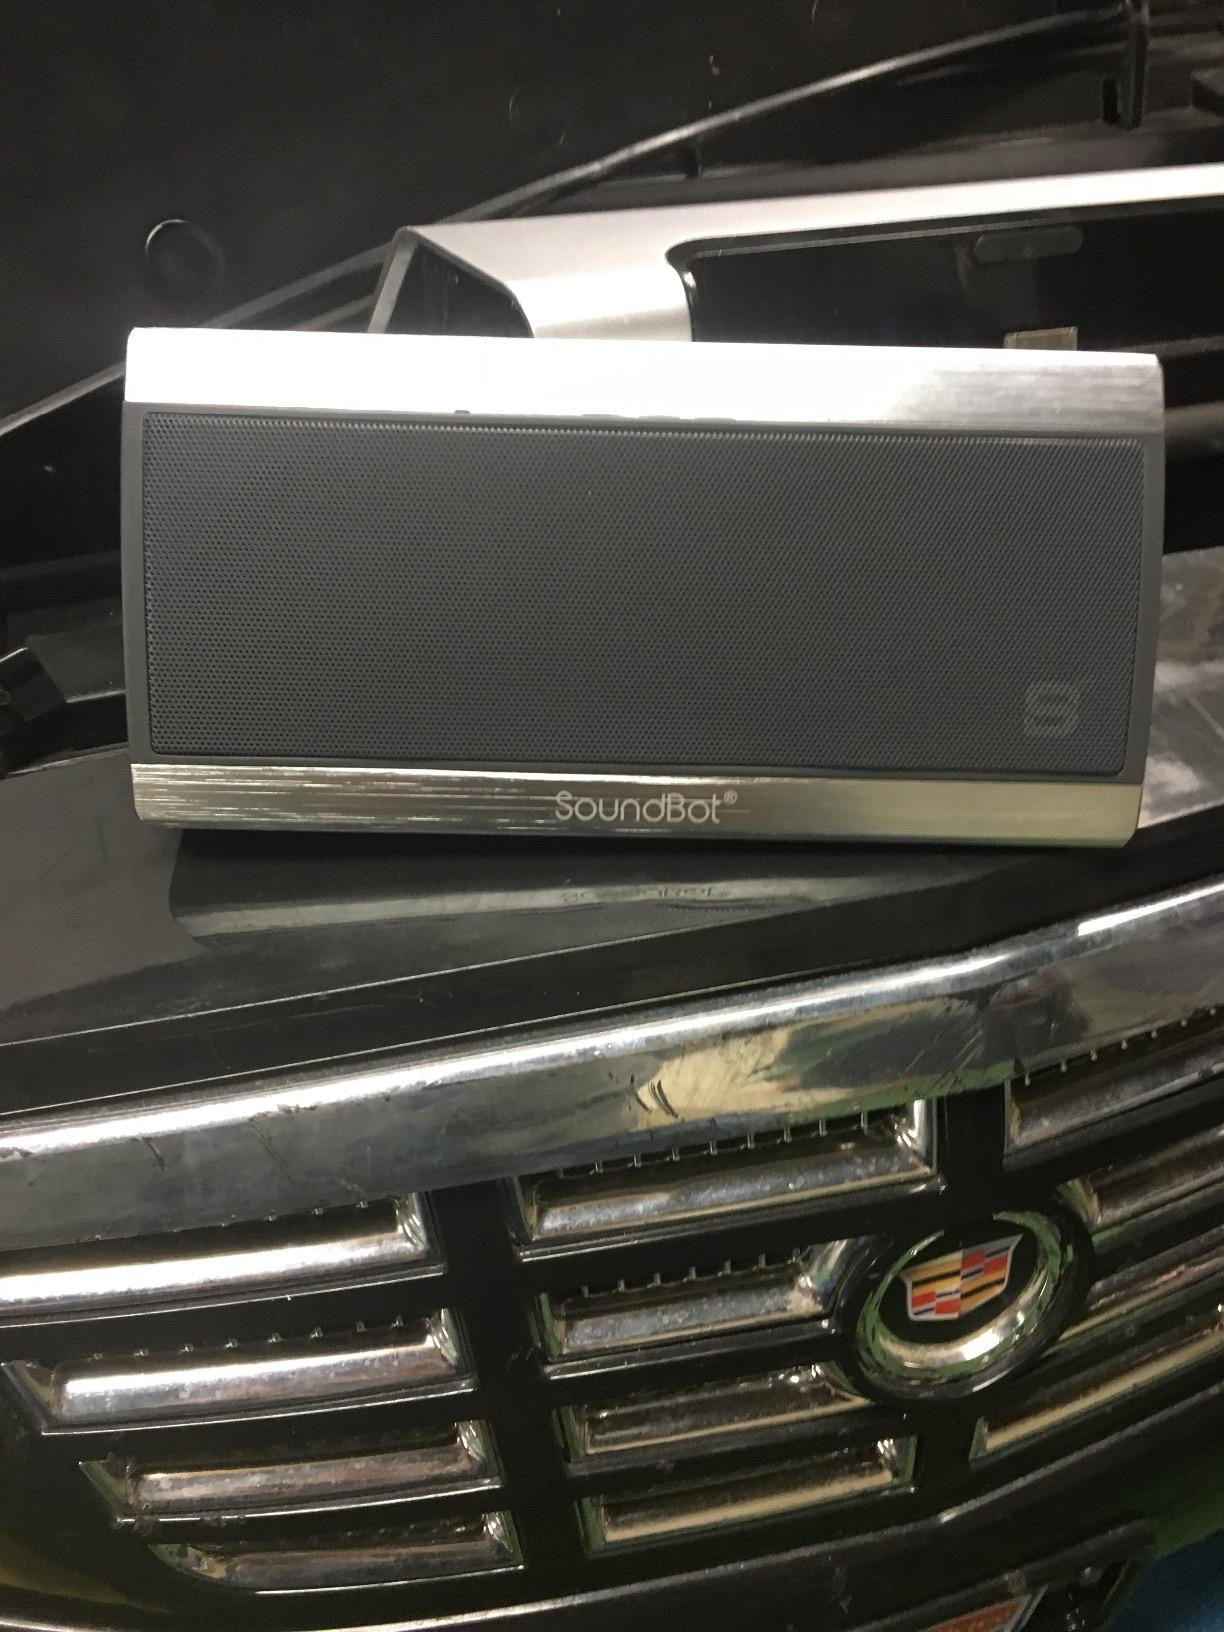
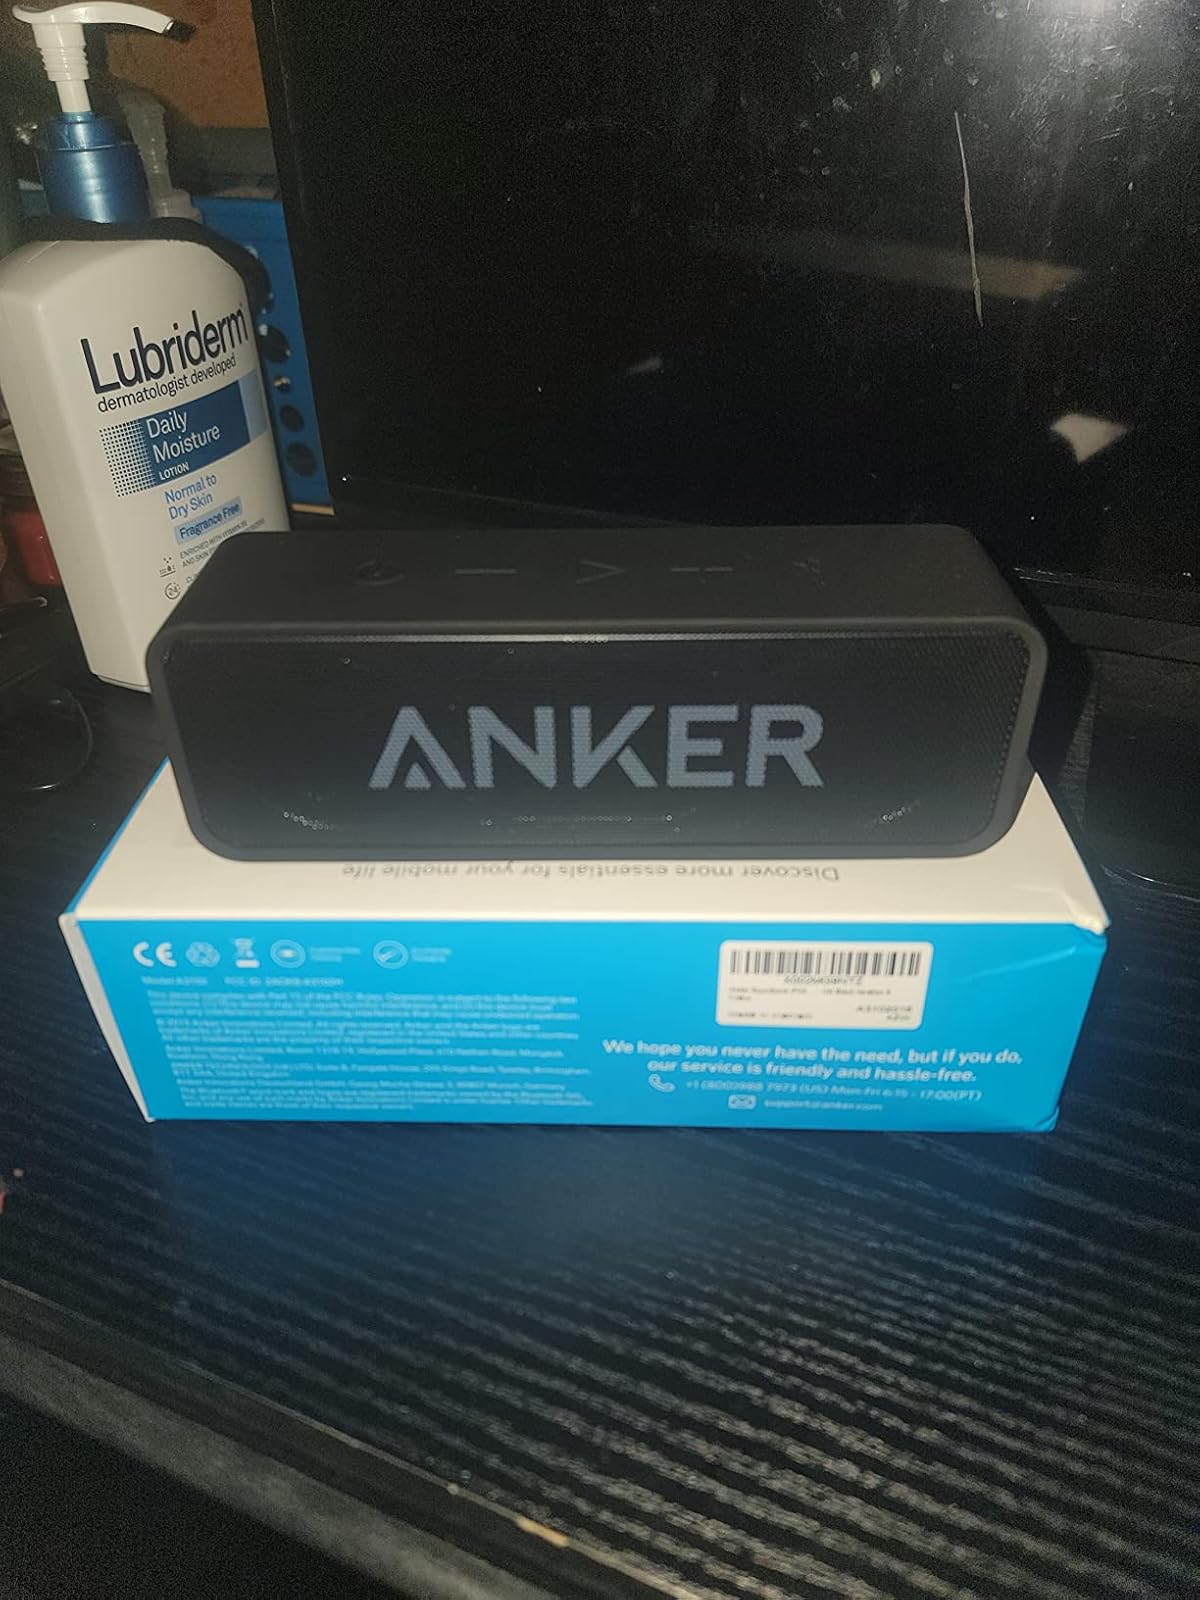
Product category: speaker
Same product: no